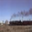
Label: train